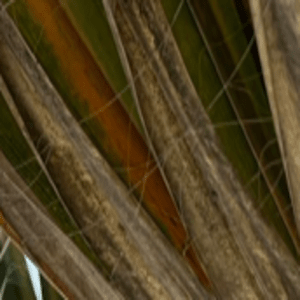
Label: Manganese Deficiency